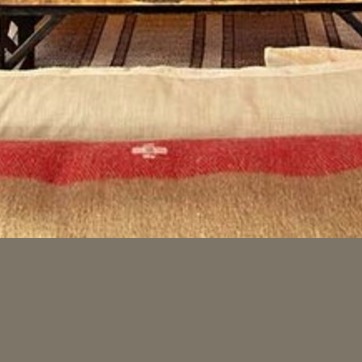
Material: fabric